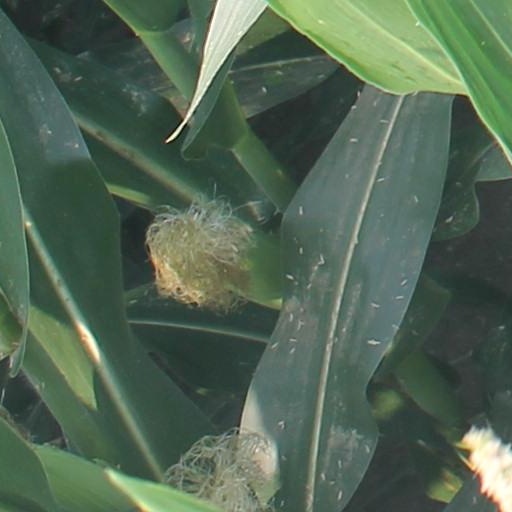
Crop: maize; corn